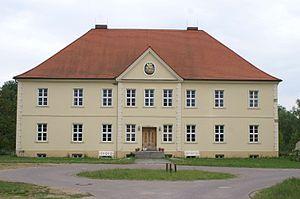
Blumenholz est une commune rurale allemande de l'arrondissement du Plateau des lacs mecklembourgeois au nord du pays. Sa population s'élevait à 821 habitants au 31 décembre 2010.